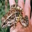
Label: frog